Premana

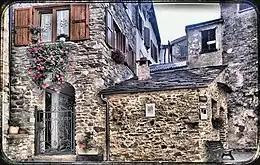
Houses of Premana

According to Roman historians, the first settlements in the area were of the Orobi, then in 400 B.C. of the Celts. Towards the end of the 2nd century B.C. Rome enters into play. It imposed treaties on the federation of the Alpine Peoples. Next Augustus fought and defeated them and they were permanently subjected. However, Rome did not upset the rhythm, customs and traditions of their lives, but it did exact taxation and furthermore, across the centuries the imposed submission did eventually influence the Alpine populations and their societies.